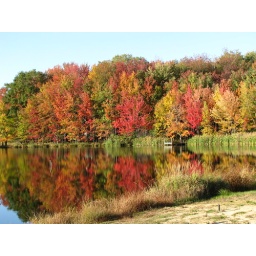
The reflection of the trees in the lake is very clear due to the lack of wind.